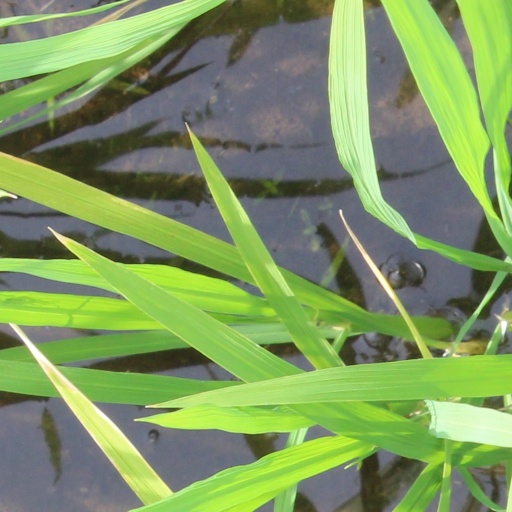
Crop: rice